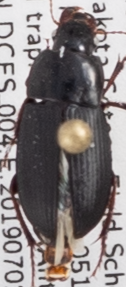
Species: Harpalus opacipennis
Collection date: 2019-07-02
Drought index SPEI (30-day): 0.794
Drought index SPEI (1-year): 0.786
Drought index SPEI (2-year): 0.114